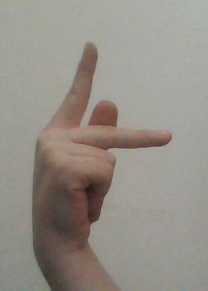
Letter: dha